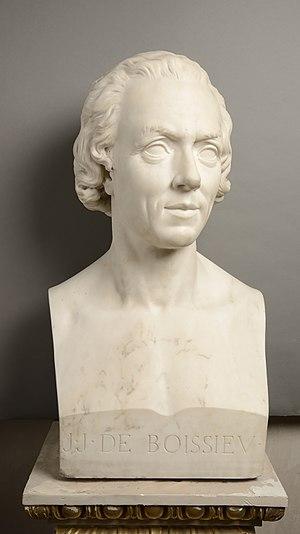
Sculpture
Joseph-Hugues Fabisch, né le 19 mars 1812 à Aix-en-Provence et mort le 7 septembre 1886 à Lyon, est un sculpteur français.
Le médaillier du musée des Beaux-Arts de Lyon est la collection de pièces, médailles, sceaux et autres pièces de numismatique conservés au musée des Beaux-Arts de Lyon. Constitué à partir du XVIIIᵉ siècle par la ville de Lyon, il a été transféré au musée de la ville en 1810 et continuellement enrichi par la suite par des achats, des dépôts de trésors et des legs. Il s'agit du second médaillier français après celui du Cabinet des médailles de la Bibliothèque nationale de France. Il dispose d'une collection retraçant l'ensemble de l'histoire du monnayage et des arts assimilés.
Jean Jacques de Boissieu est un dessinateur, graveur et peintre français, né le 30 novembre 1736 à Lyon où il est mort le 1ᵉʳ mars 1810.